Texas Hold'em Tournament

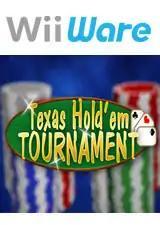

Texas Hold'em Tournament is a poker video game developed by Digital Leisure for WiiWare. The game was released in PAL regions on March 27, 2009 and in North America on June 1, 2009.